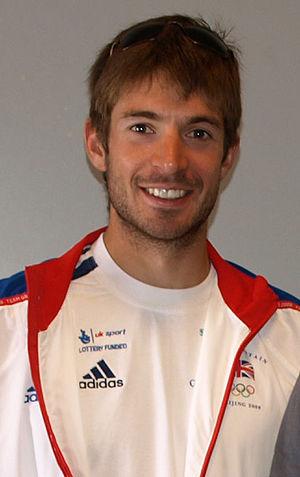
Zachary Purchase, né le 2 mai 1986 à Cheltenham, est un rameur britannique.